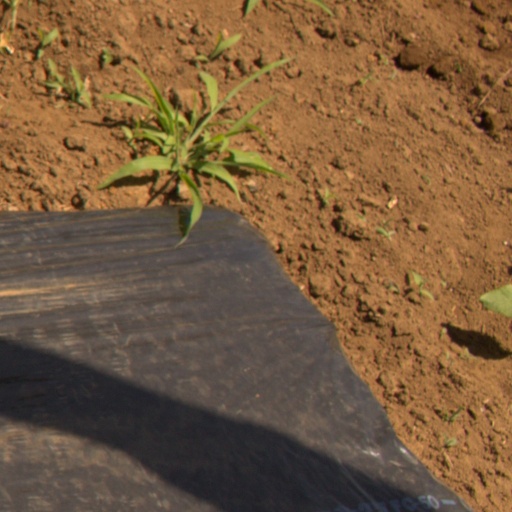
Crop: Jerusalem artichoke